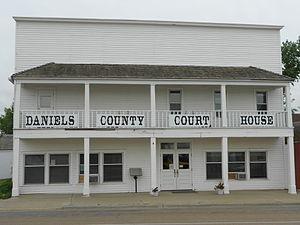
La ville de Scobey est le siège du comté de Daniels, situé dans l’État du Montana, aux États-Unis. Sa population s’élevait à 1 017 habitants lors du recensement de 2010, estimée à 1 032 habitants en 2016.